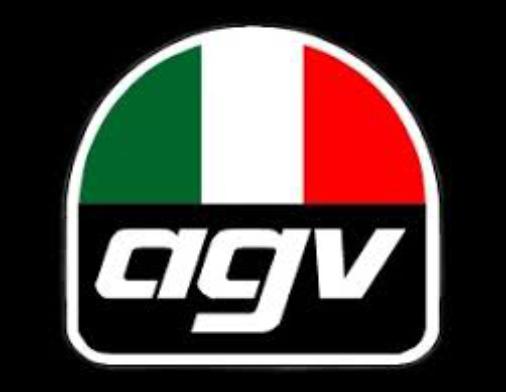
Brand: agv
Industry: Sports